Shrine of Remembrance

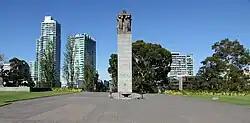
The Cenotaph and Eternal Flame

Materials for building the Shrine were sourced from within Australia: the chosen building stone was granodiorite quarried from Tynong; the internal walls use sandstone from Redesdale; and the black marble columns used stone from Buchan. This raised some concerns when redeveloping the Shrine, as the Tynong quarry was no longer in use, and it proved to be prohibitively expensive to reopen the site. Fortunately another quarry in the area was available and was able to provide the necessary stone.